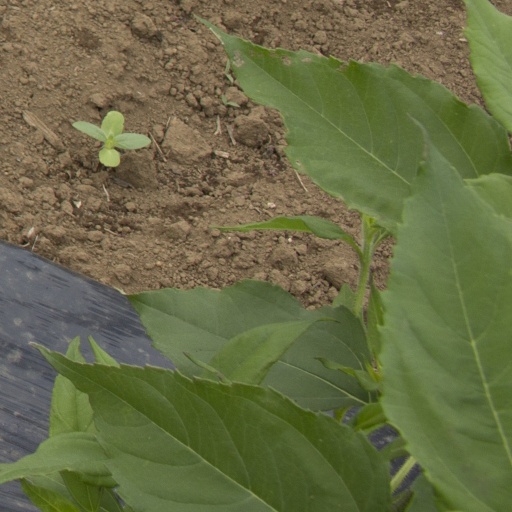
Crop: Jerusalem artichoke